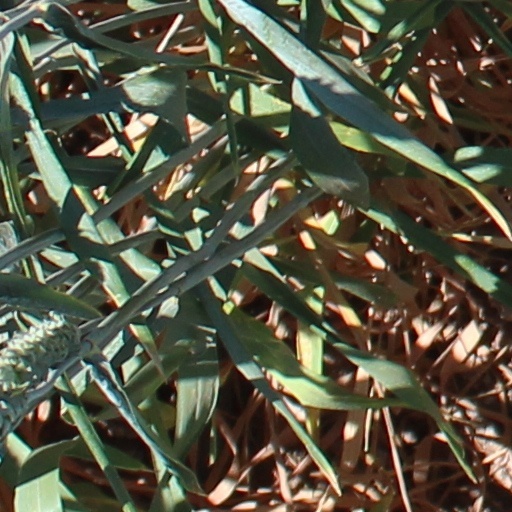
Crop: wheat